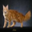
Label: cat